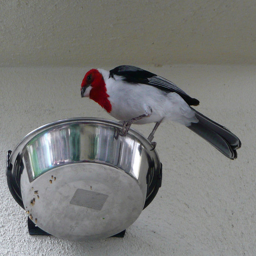
A black white and red bird perched on a bowl
A colorful bird eats from a dish mounted on a wall.
A bird standing on the edge of a metal bowl
A bird perched on a bowl on the floor
a bowl with a bird pirched on the side eating seed